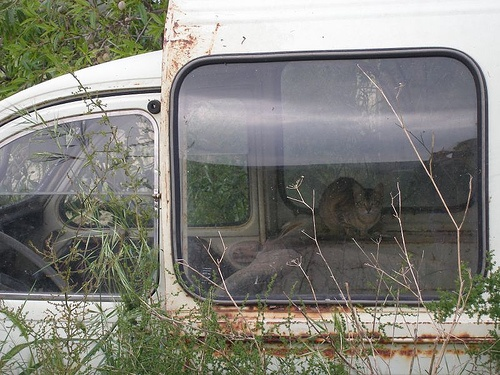
A rusty old truck in weeds with a cat inside the window
The cat is sitting inside a abandoned truck.
A cat sitting inside an old run down van looking out the window.
The cat sits inside of an old rusted car.
A cat is sitting in the back of an old van.